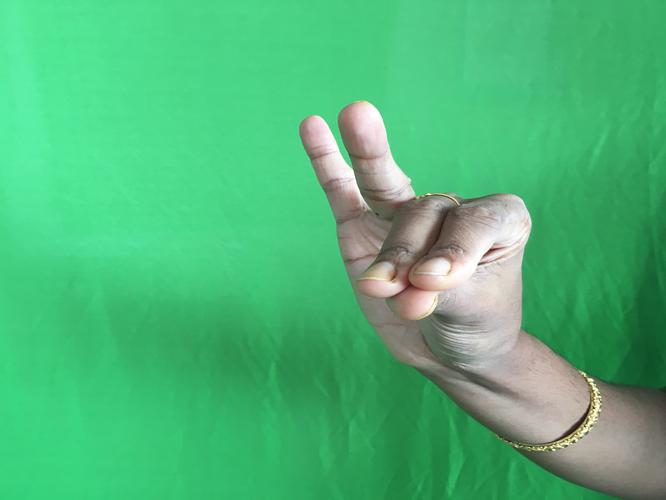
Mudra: Katakamukha_1
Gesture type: single_hand